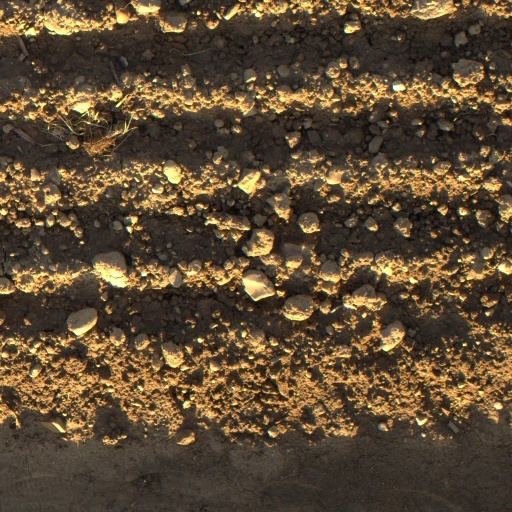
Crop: wheat